Thomas Lee (analyst)

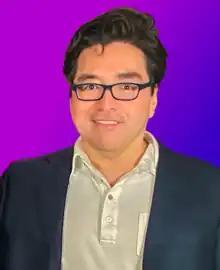
Lee in 2023

Thomas Jong Lee, commonly known as “Tom” Lee is an American entrepreneur, financial analyst, strategist, investor, businessman, and full-time contributor on CNBC's Fast Money, Tech Check, Halftime Report, and Closing Bell shows.